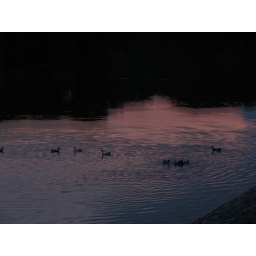
Ducks swimming in lalbagh lake